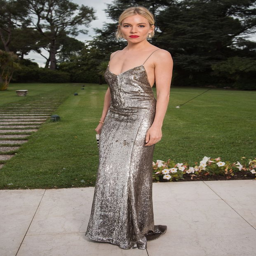
actor in a silver dress - she always wear amazing dress but same hair must be boring